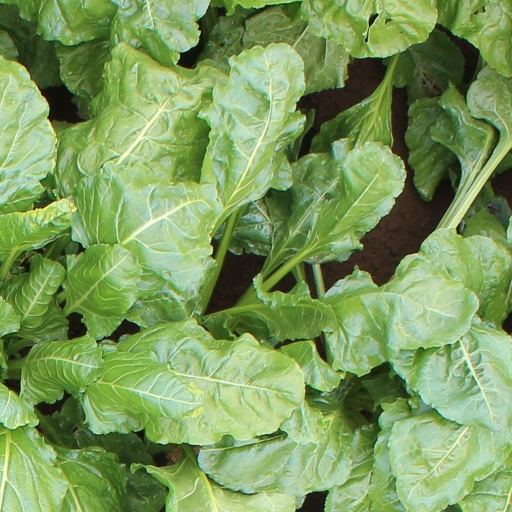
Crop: sugar beet